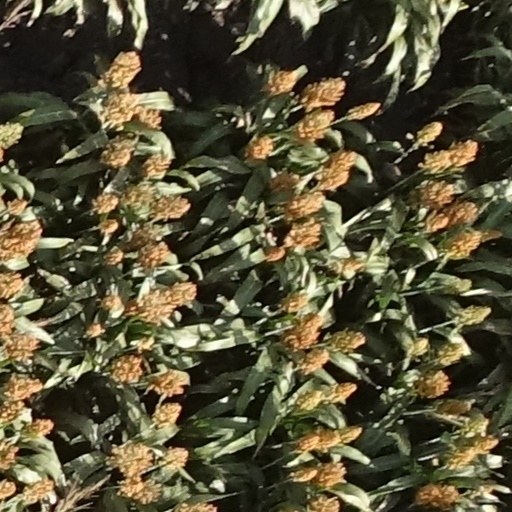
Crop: sorghum